Rose Hill (Nashville, North Carolina)

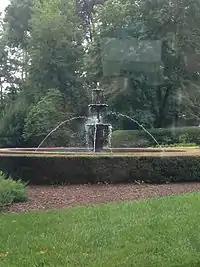
Fountain in the front park at Rose Hill in August 2014

Rose Hill was given in a land grant from George III to the Boddie family in 1762. Nathan Boddie, one of the founders of Nash County, built a manor house on the land for his son, George Boddie, in the late 18th-century. George Boddie owned the property between 1797 and 1842. He left the plantation and 50 enslaved people under the direction of his second wife, Lucy Williams, until his son, Nicholas William Boddie, was of age. Nicholas was likely responsible for the large Victorian additions to the manor house.